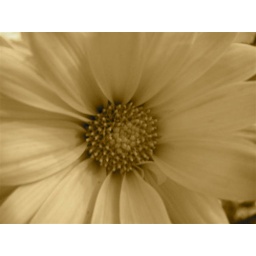
white flower in black and white